Eduardo Dibós Dammert

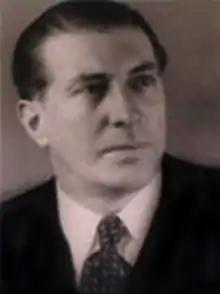
Eduardo Dibós Dammert

Eduardo Dibós Dammert, (1898 – 1987, Lima) was a Peruvian politician from the late 1930s to the early 1950s. He was the mayor of Lima twice: first, from 1938 to 1940 and second, from 1950 to 1952.